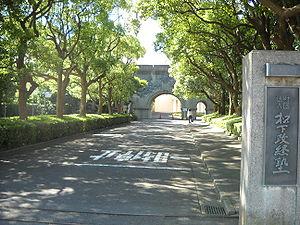
L'institut Matsushita de politique et de management est une fondation japonaise créée en 1979 par Kōnosuke Matsushita, fondateur de Panasonic, en réaction à une série de scandales politiques. Elle accueille un nombre très restreint d'étudiants souhaitant se former au leadership et ayant déjà un diplôme universitaire.